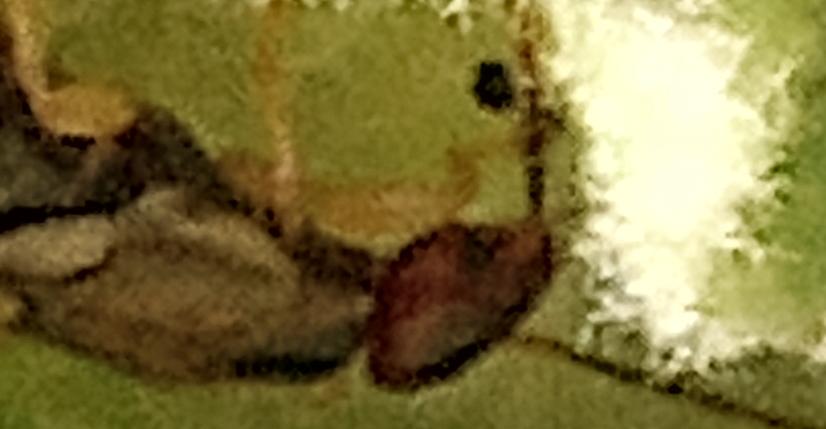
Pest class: occasional_pest